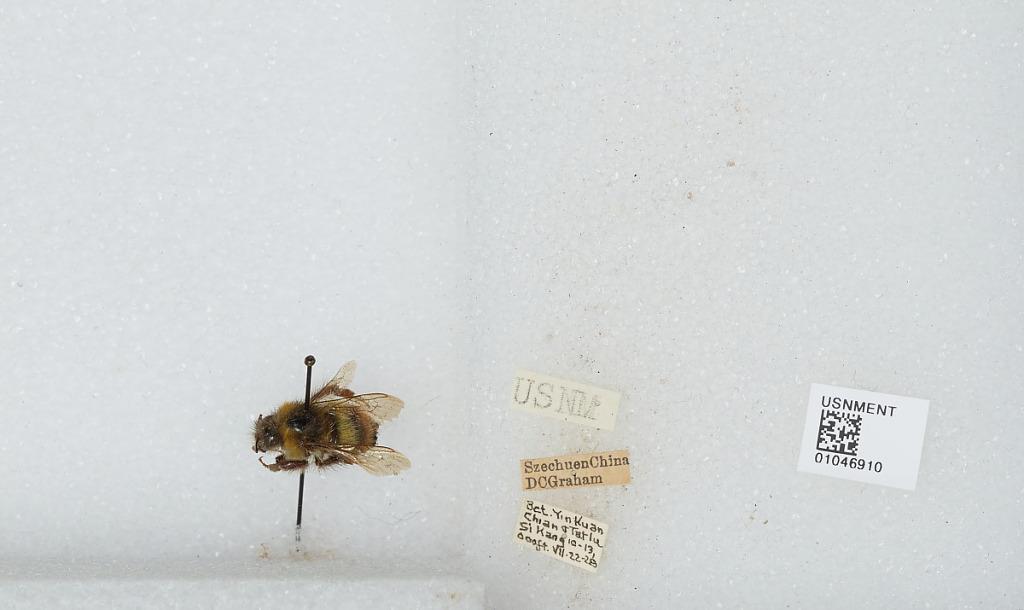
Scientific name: Bombus sp.
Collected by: D. Graham
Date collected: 1928-7-22
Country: China
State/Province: Sichuan
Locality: Between Yin Kuan Chian & Tatlu Si Kang